Abraham George

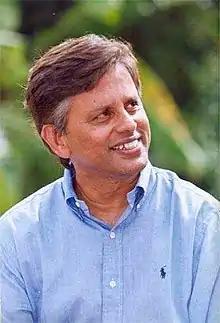
Abraham M. George, Indian-American businessman and philanthropist

Abraham M. George is an Indian American businessman, academic, and philanthropist. He began his career as an artillery officer in the Indian Army, stationed at the Sela Pass in the North-East Frontier Agency along the Sino-Indian border. After being honorably discharged from military service as a captain, George moved to the United States and pursued careers in finance and entrepreneurship. He obtained an M.B.A. in economics in 1973 and a Ph.D. in international banking in 1975, both from the Stern School of Business at New York University.